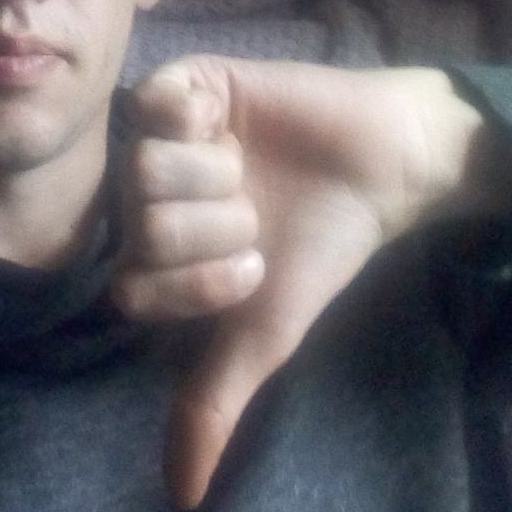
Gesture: dislike